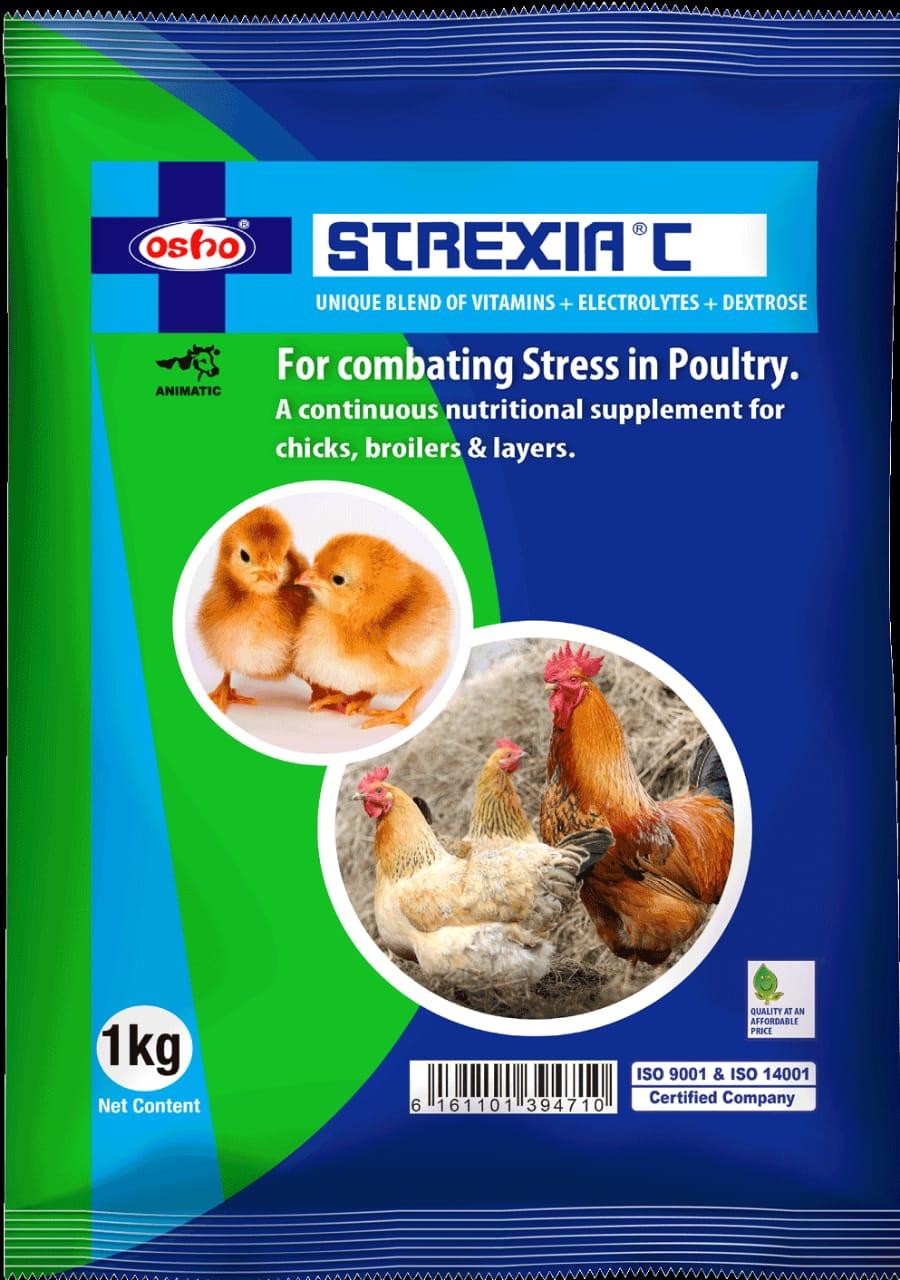
Dawa za mifugo maalumu, zinazotumika kwa kuku ili kuwasaidia katika ukuaji wa haraka. Zikiwa zimehifadhiwa katika pakiti ya plastiki, kukiwa na maandishi ya jina ya dawa hiyo, picha za vifaranga pamoja na ujazo.